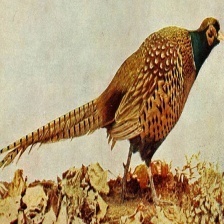
Species: RING-NECKED PHEASANT
Scientific name: PHASIANUS COLCHICUS